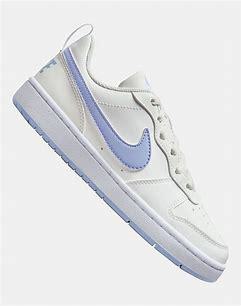
Brand: Nike
Model: Court Borough Recraft